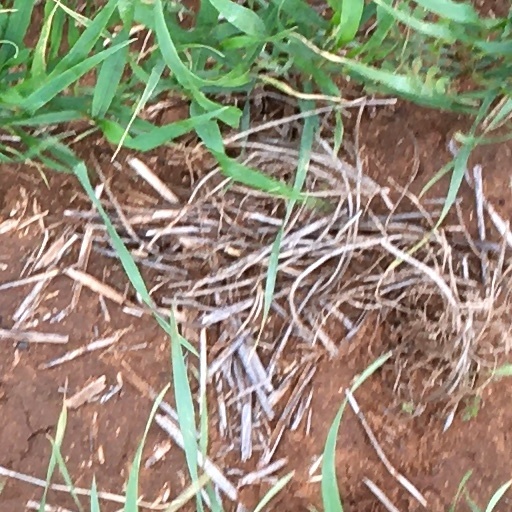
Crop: wheat